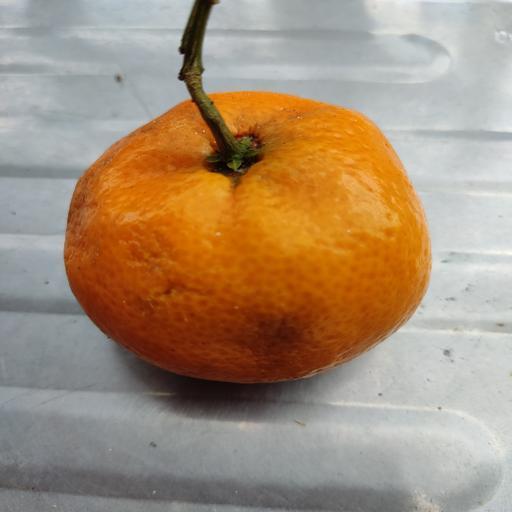
Crop type: Orange